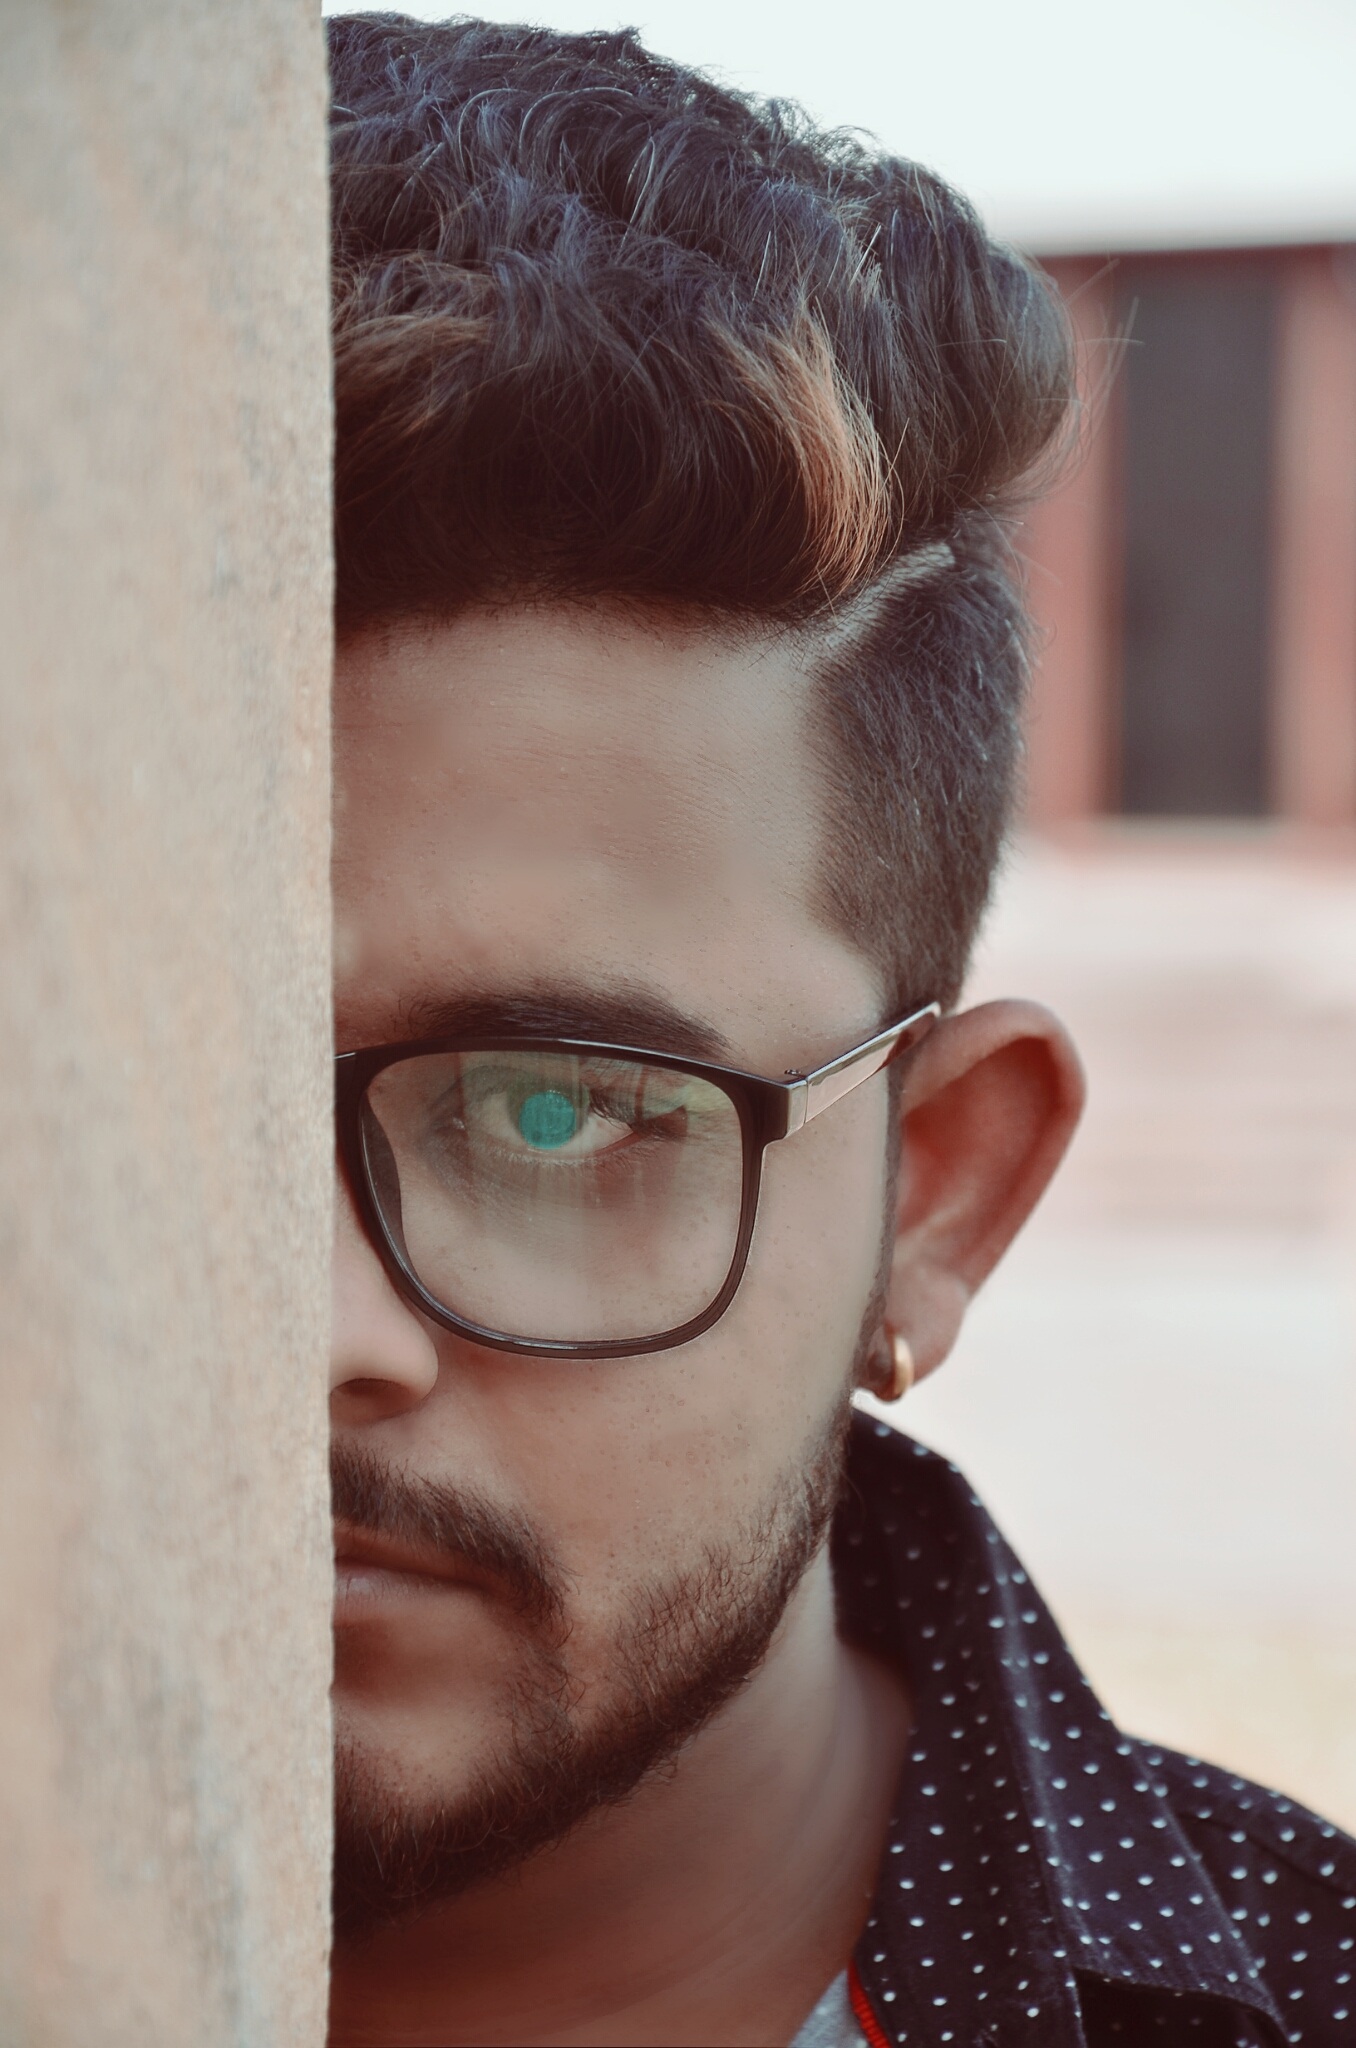
girl, hair, white, photography, portrait, model, red, color, brown, fashion, blue, black, lady, modern, hairstyle, close up, human body, posing, face, nose, eyes, cool, sunglasses, eye, glasses, head, skin, moustache, eyewear, beauty, sexy, organ, photo shoot, portrait photography, vision care